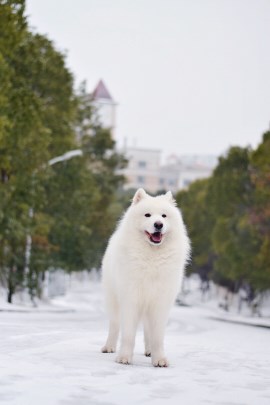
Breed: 2192-n000088-Samoyed